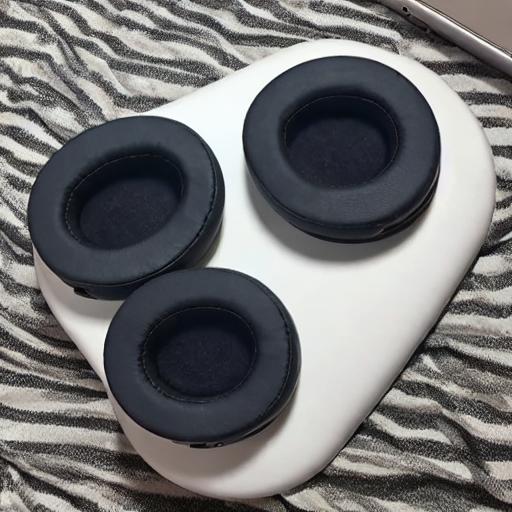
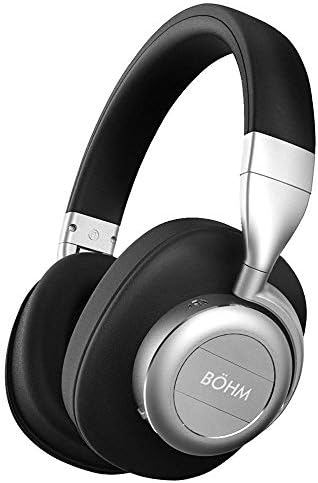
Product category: headphones
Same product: no